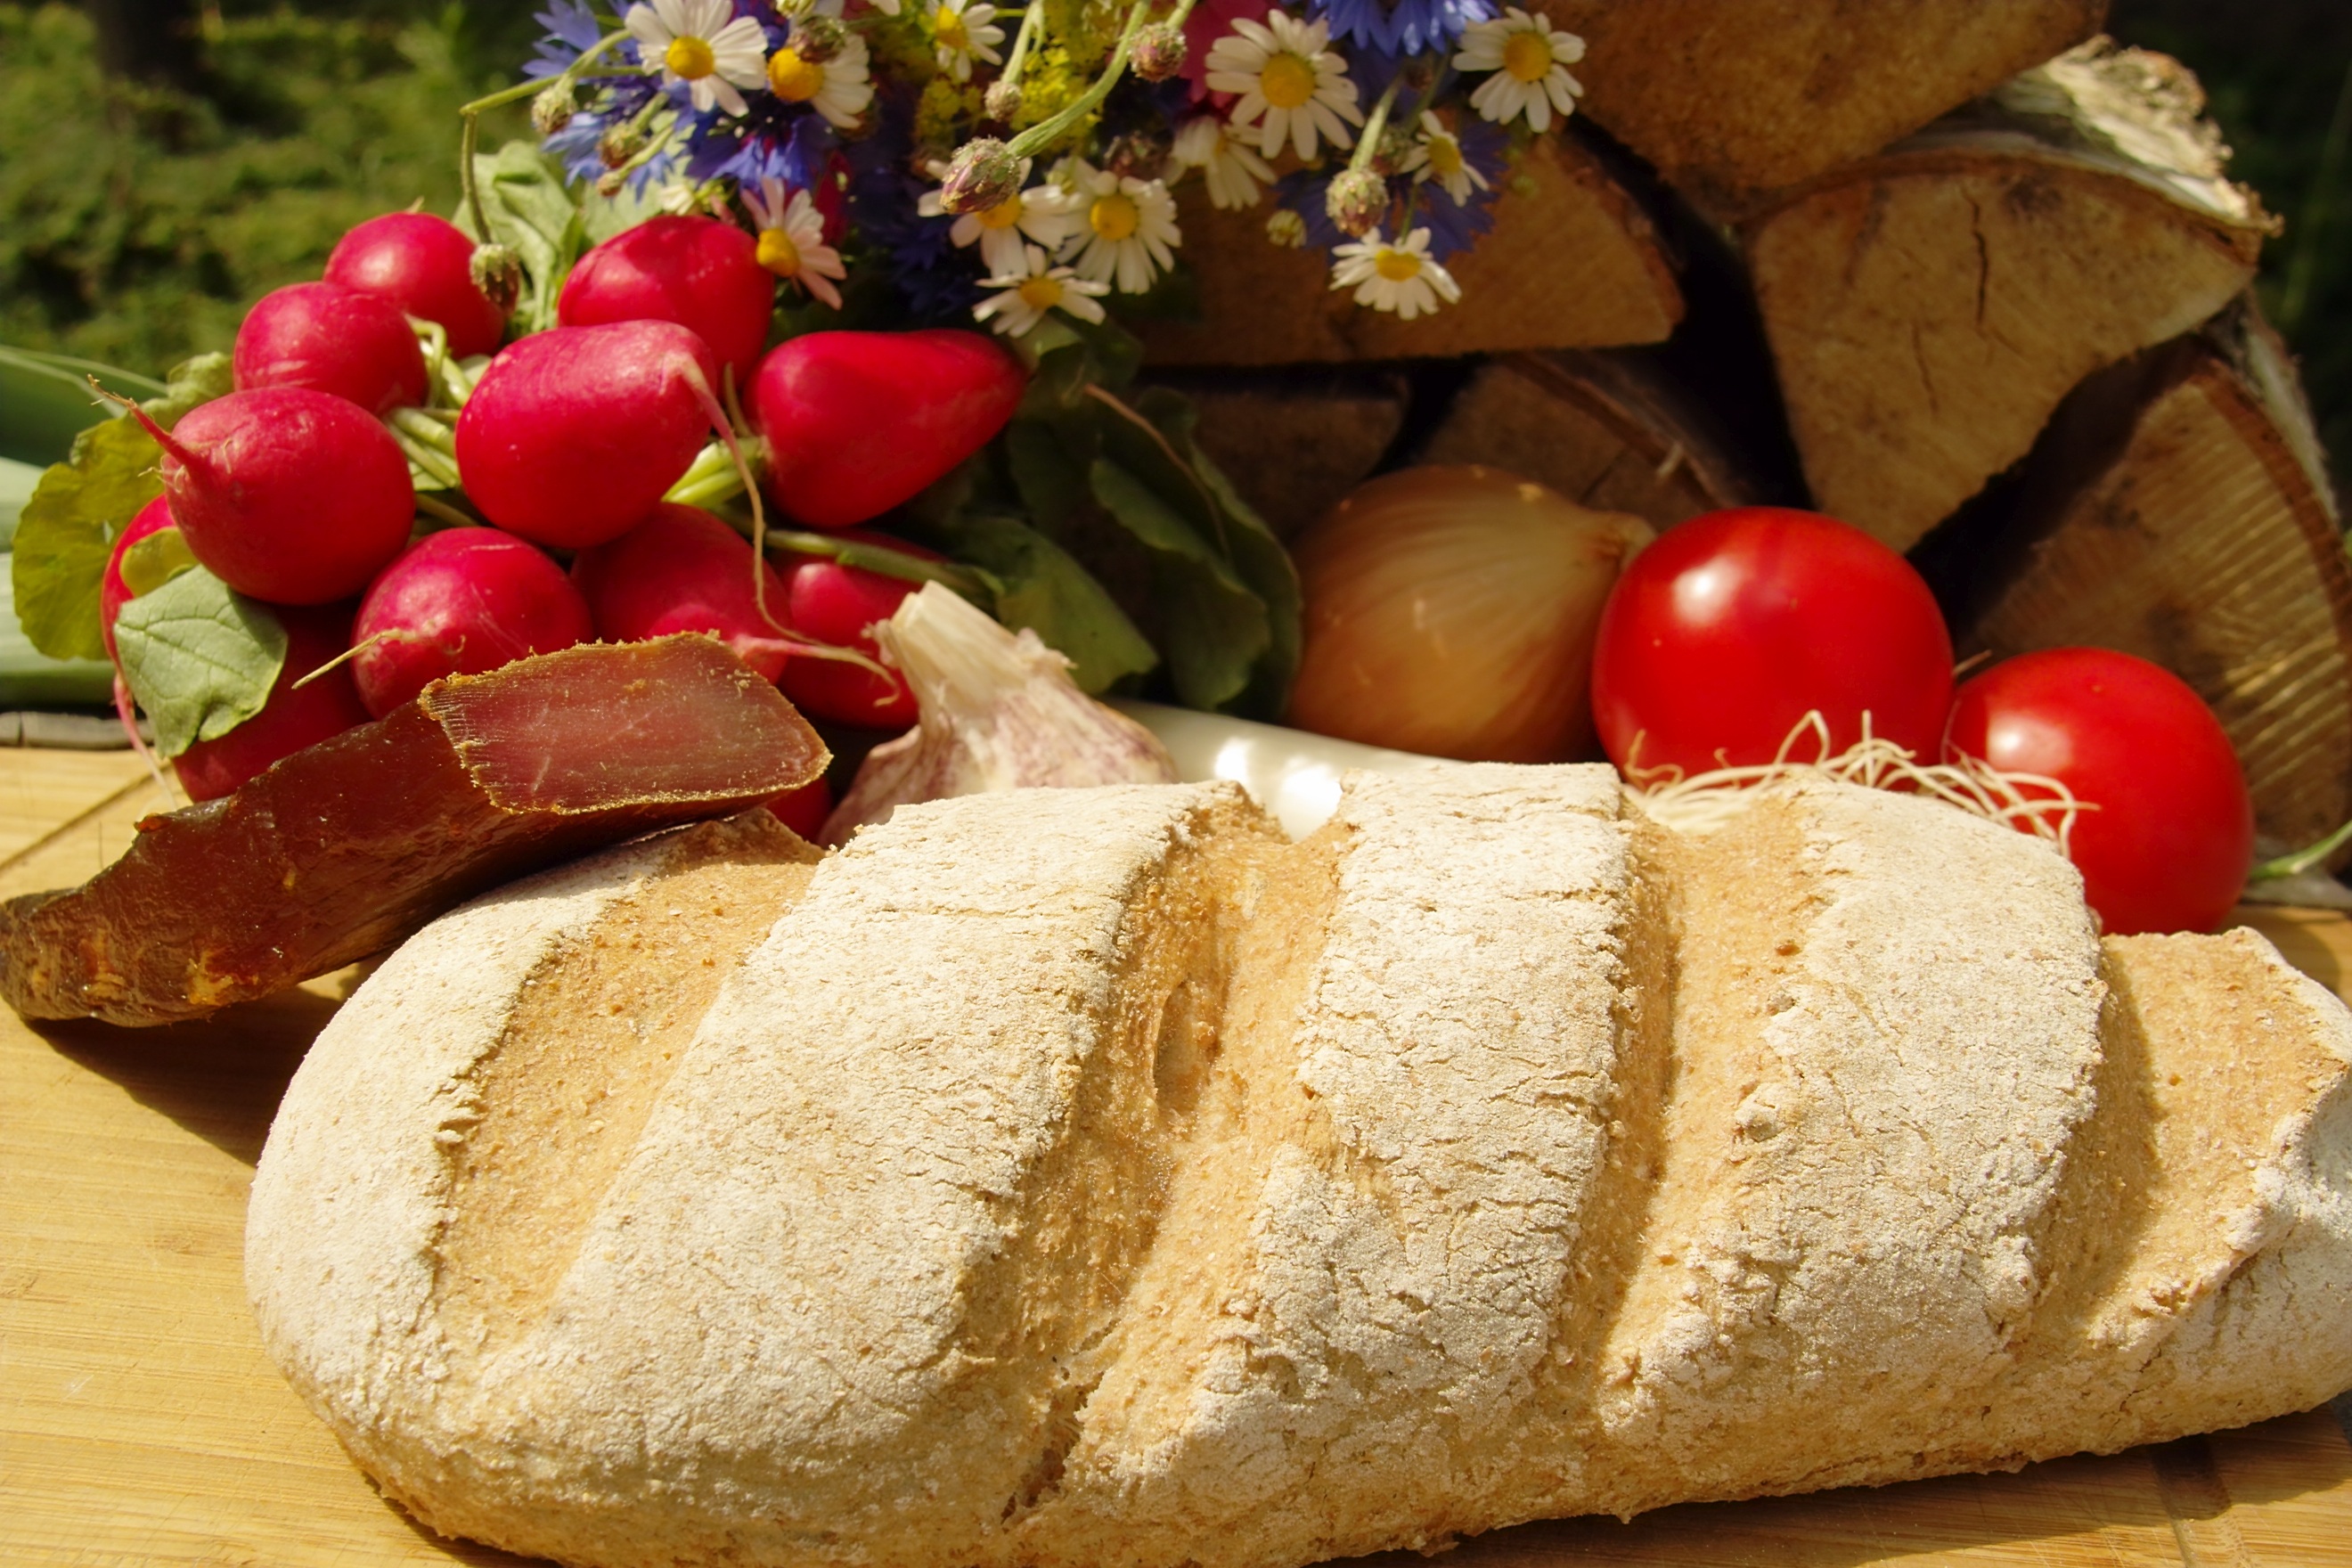
dish, meal, food, produce, breakfast, bread, sourdough, bake, ciabatta, baked goods, wood oven bread, grass family, whole grain